Hồ Chí Minh Prize

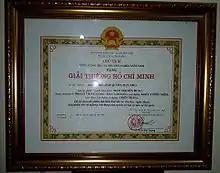
Hồ Chí Minh Prize awarded to musician, Dr. Doãn Nho

The Hồ Chí Minh Prize is an honorary award given by the government of Vietnam in recognition of cultural and/or scientific achievement. The prize was established by decree in 1981, and has been awarded in 1996, 2000, 2005 and 2012, often posthumously. The prize is named for Ho Chi Minh, who was chairman and founder of the Workers' Party of Vietnam, that is considered one of the highest honors bestowed by Vietnam.